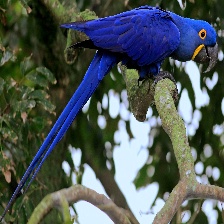
Species: HYACINTH MACAW
Scientific name: ANODORHYNCHUS HYACINTHINUS
ImageNet parent category: macaw